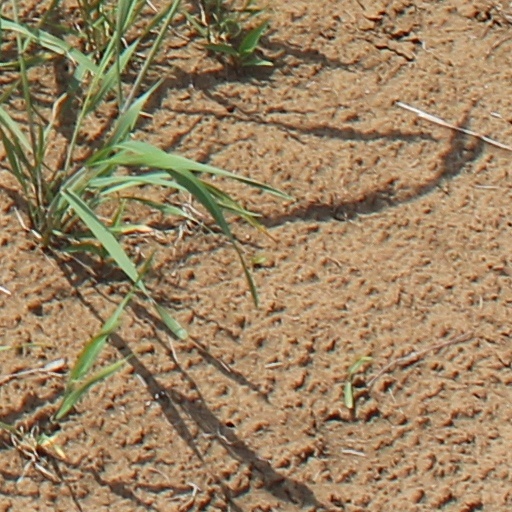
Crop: wheat